Night of the Zombies

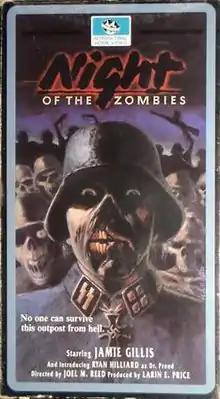
VHS Tape Cover Art

Night of the Zombies (alternate titles: Night of the Zombies II, Battalion of the Living Dead) is a 1981 American zombie horror war film directed by Joel M. Reed. The film was produced by Lorin E. Price. The film was distributed on VHS by InterGlobal Video Promotions Ltd.